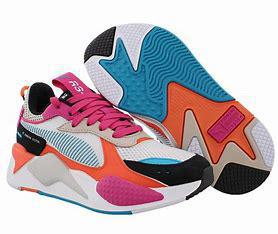
Brand: Puma
Model: Rs X